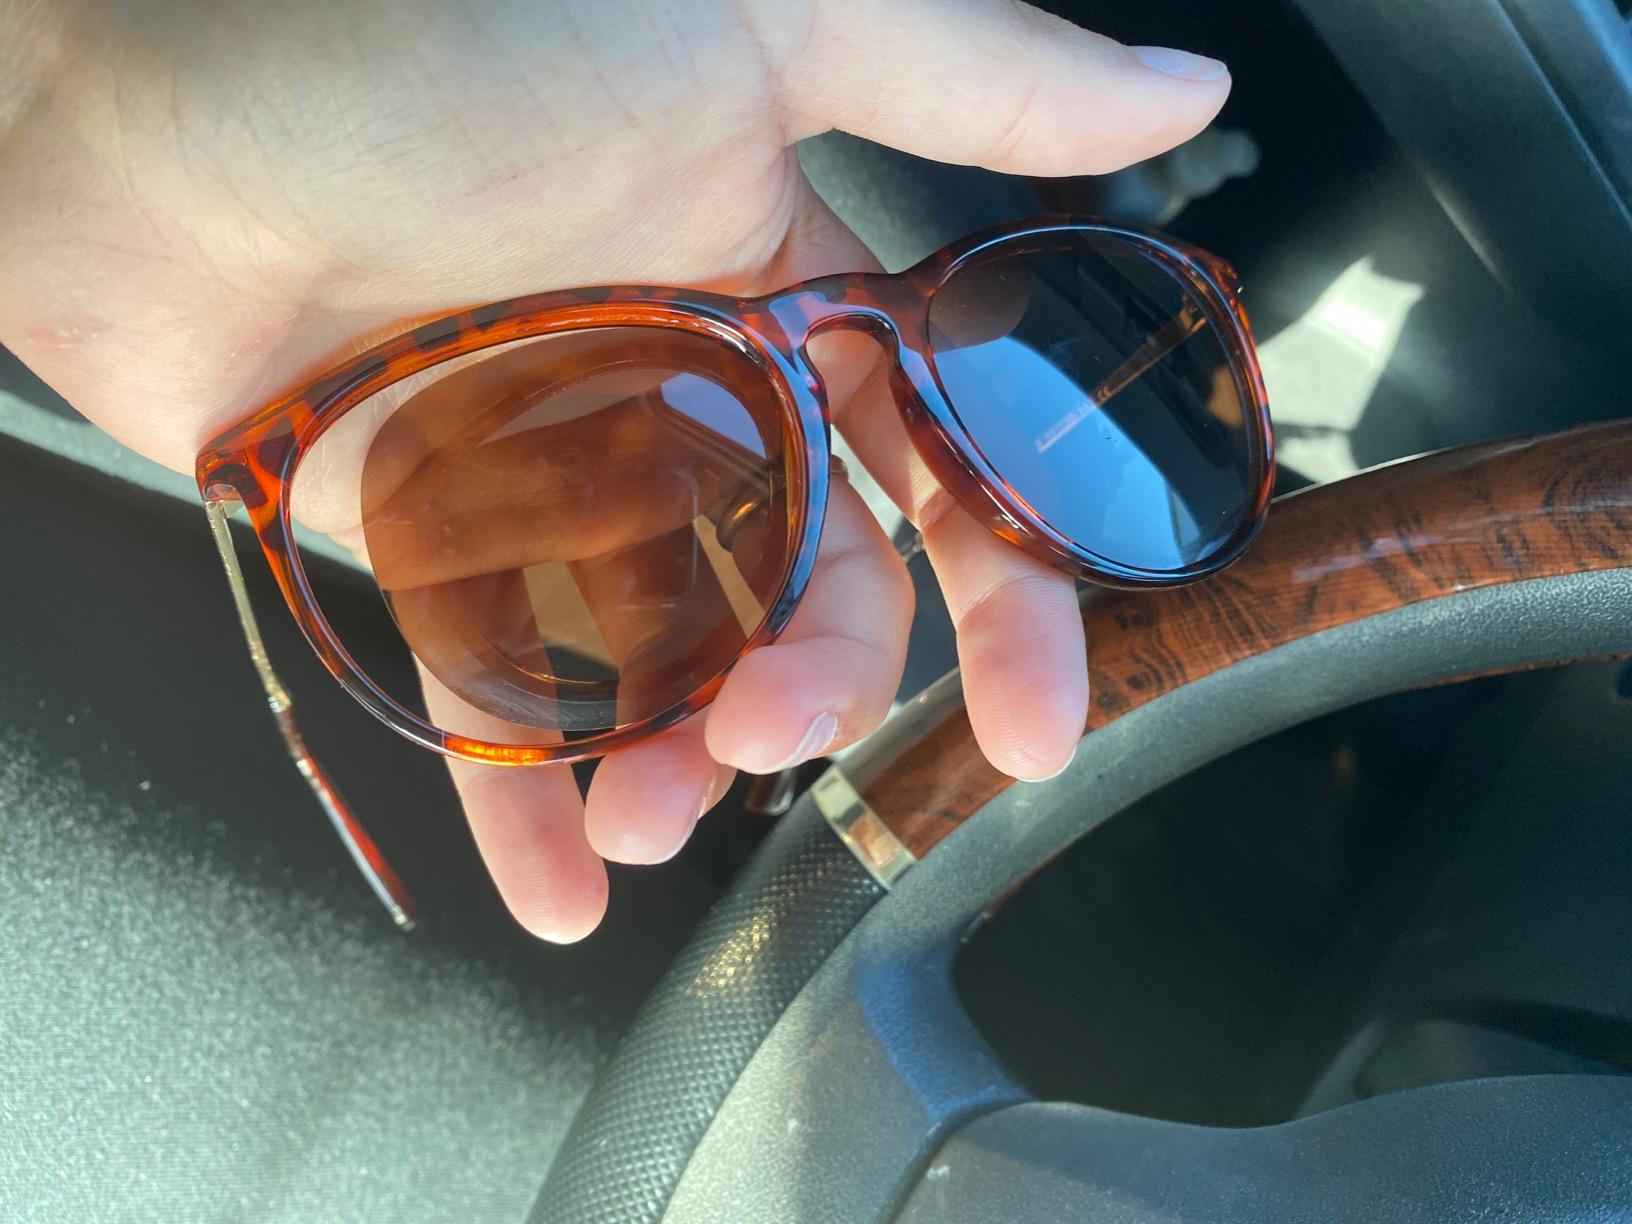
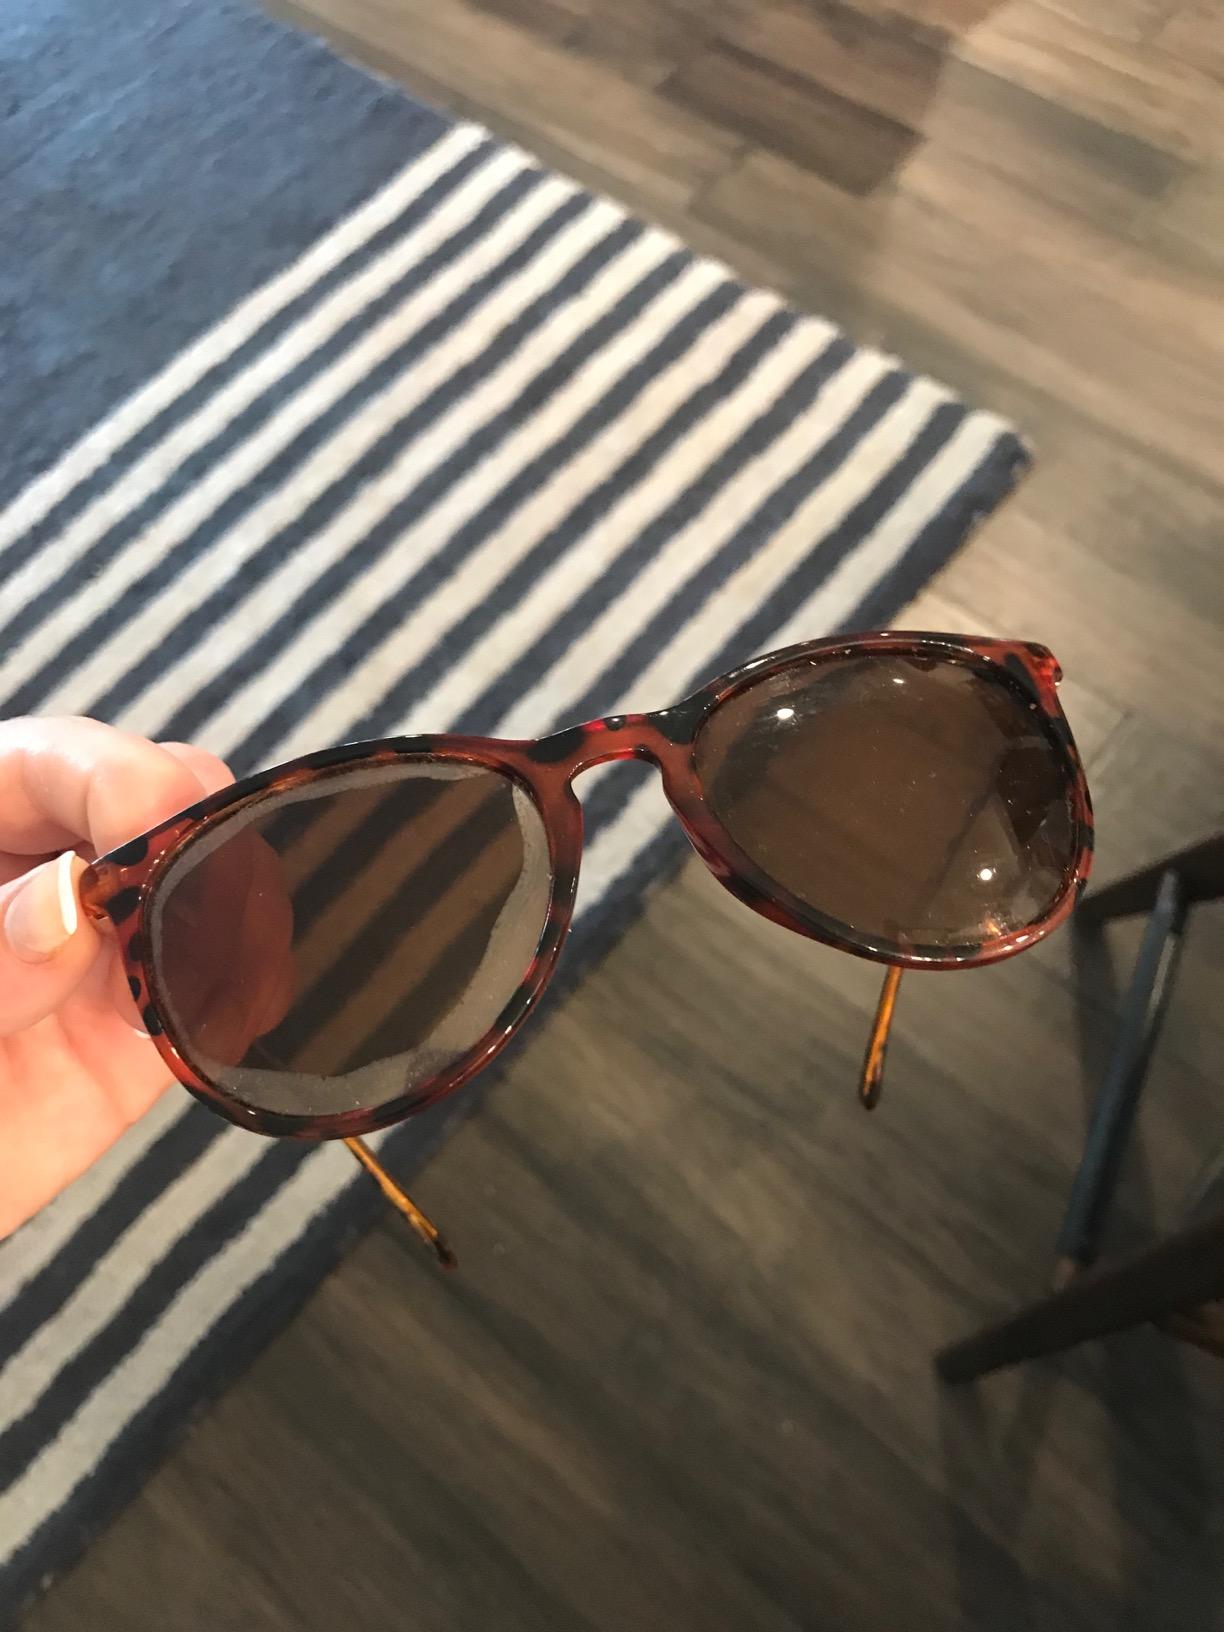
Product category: accessories_sunglasses
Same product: yes